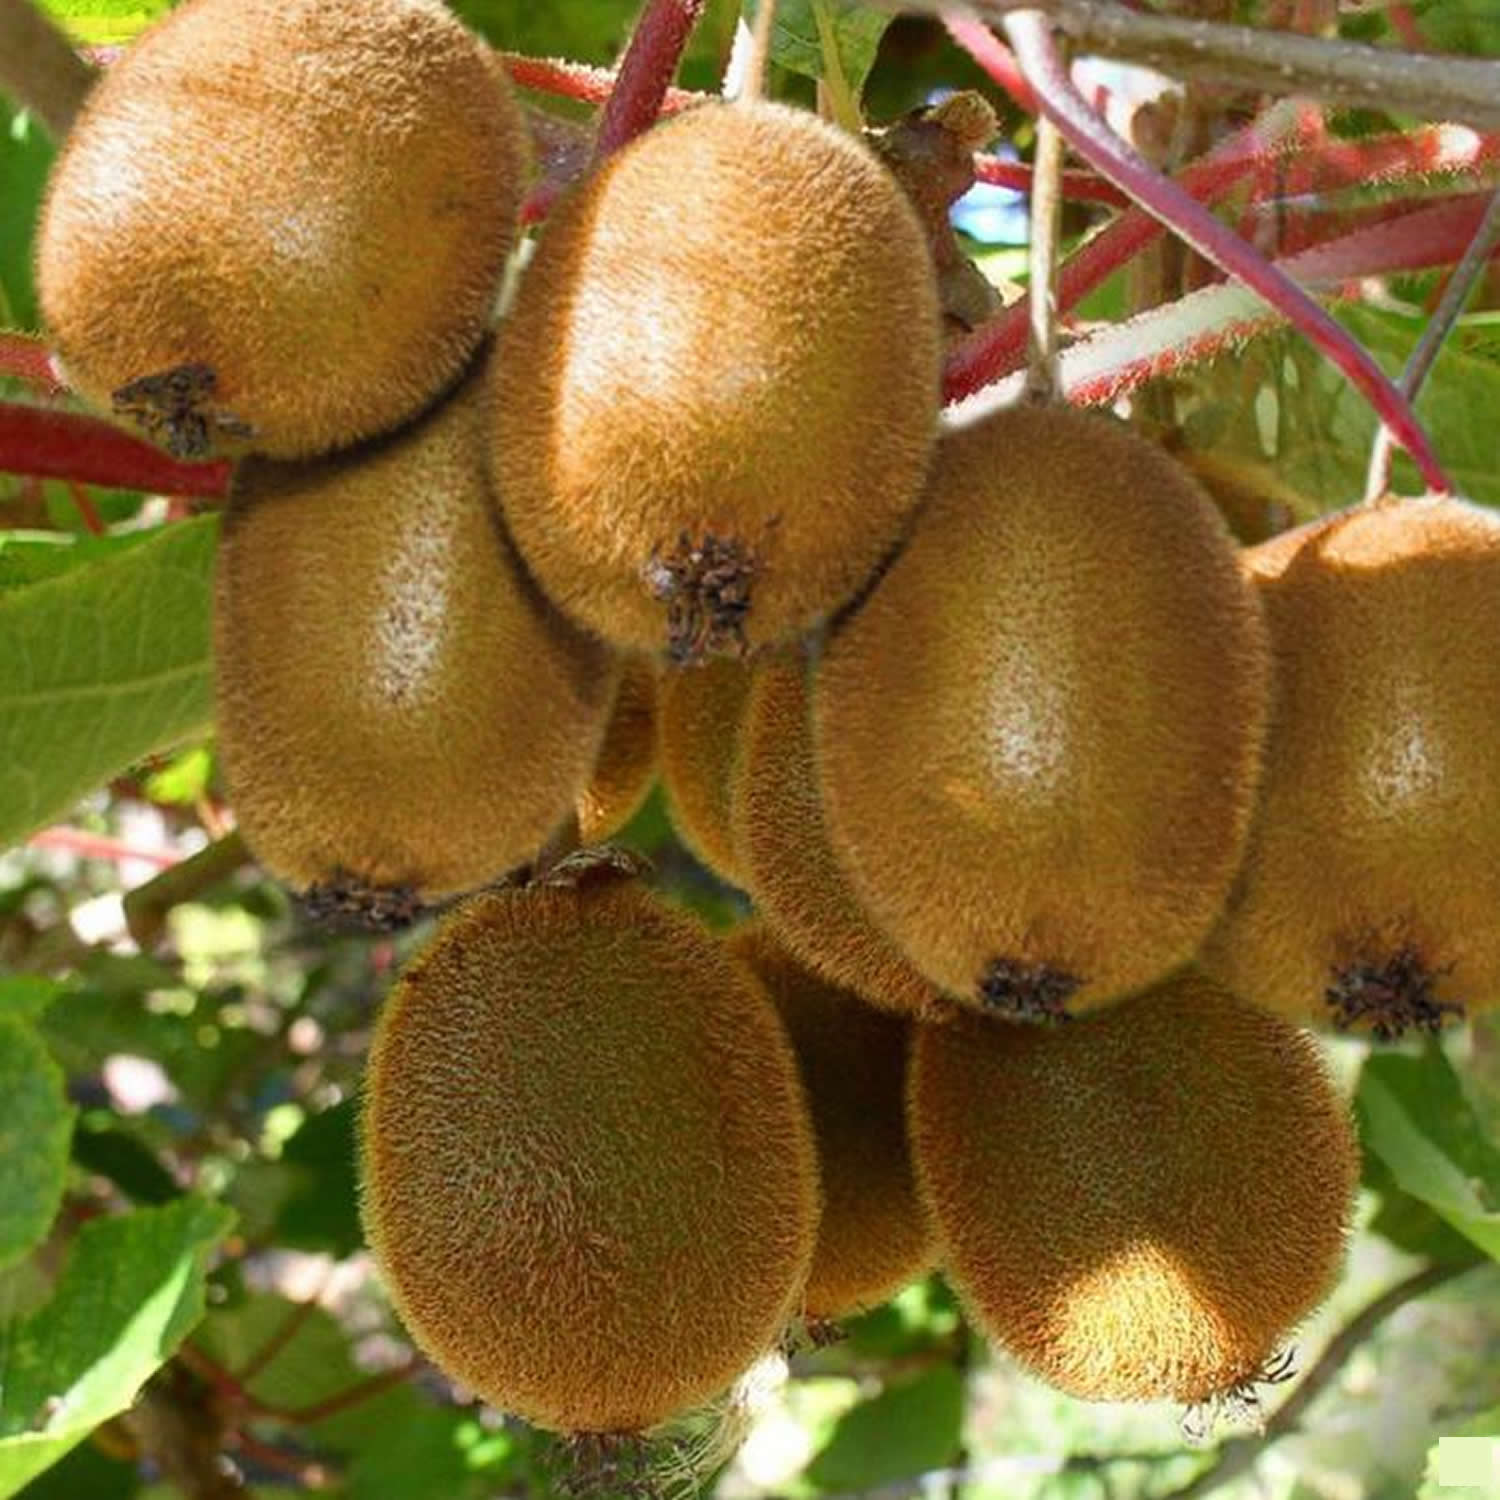
Label: Kiwi